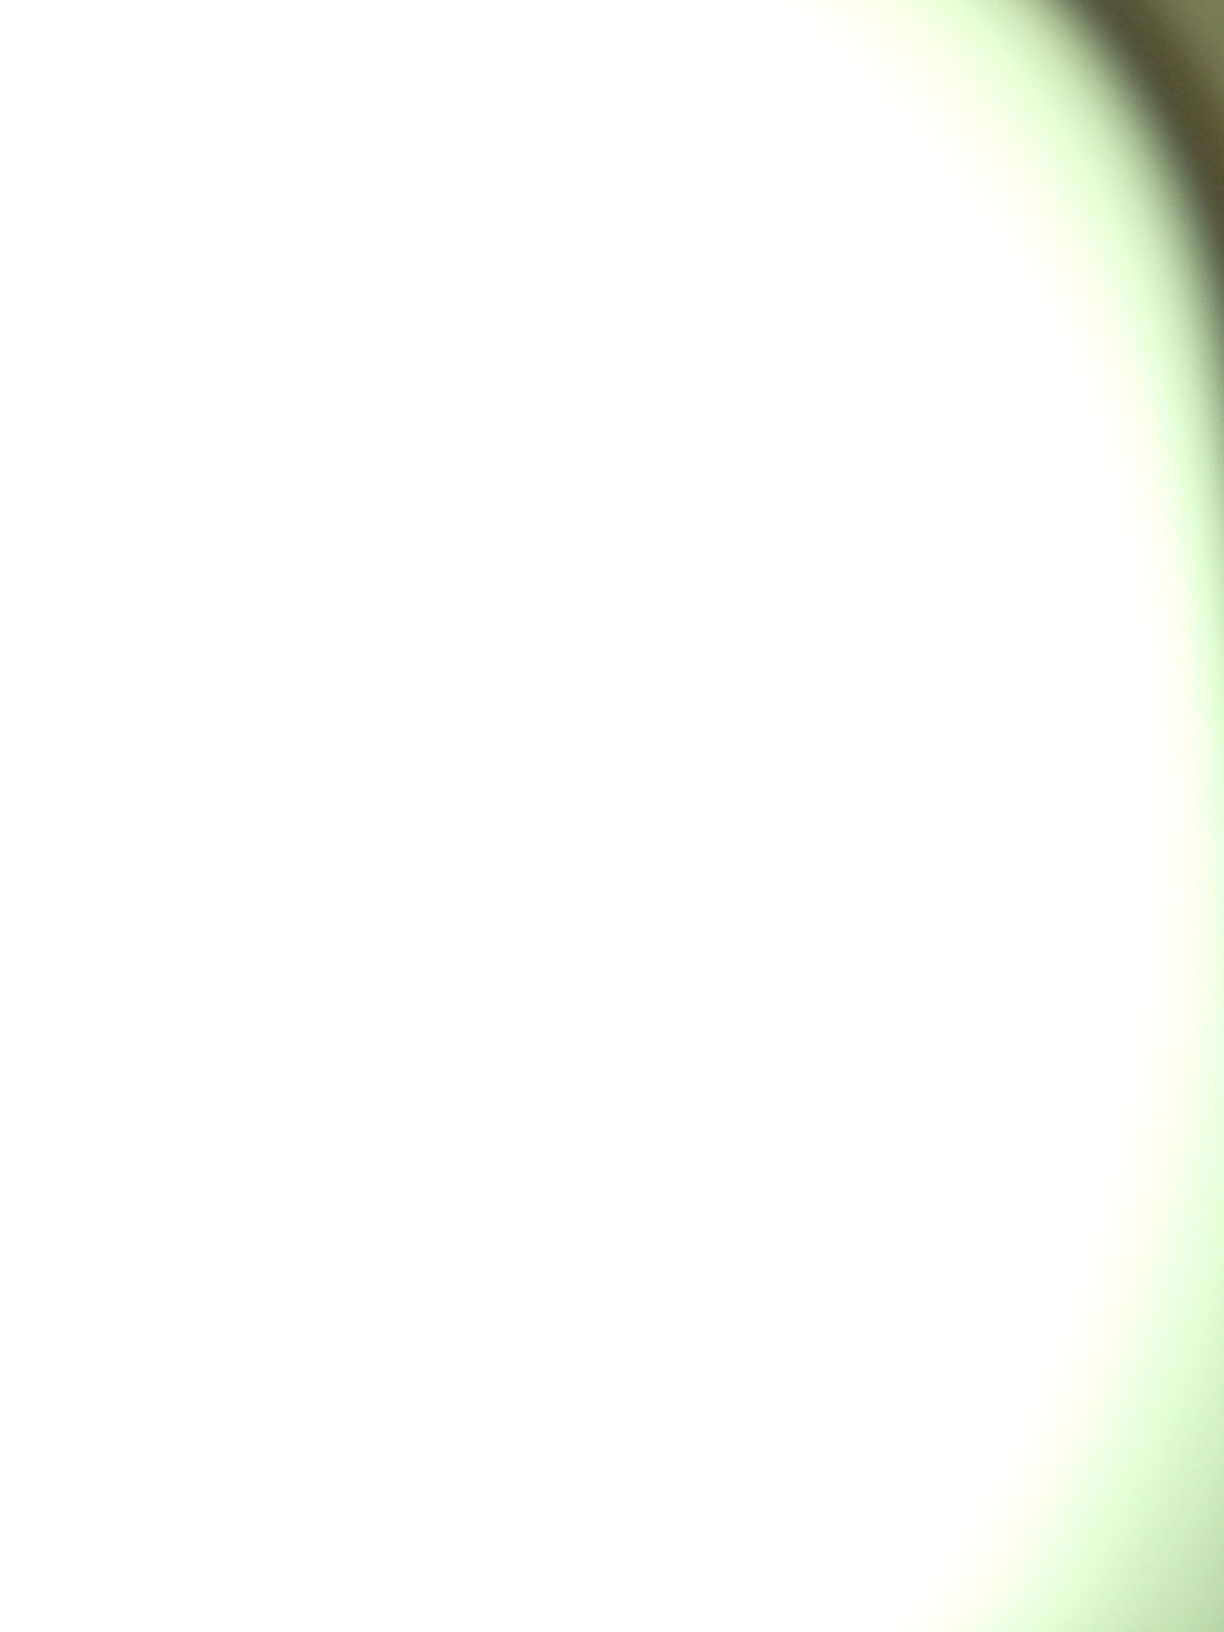Question: What color is this ear-pods case?
Answer: unanswerable